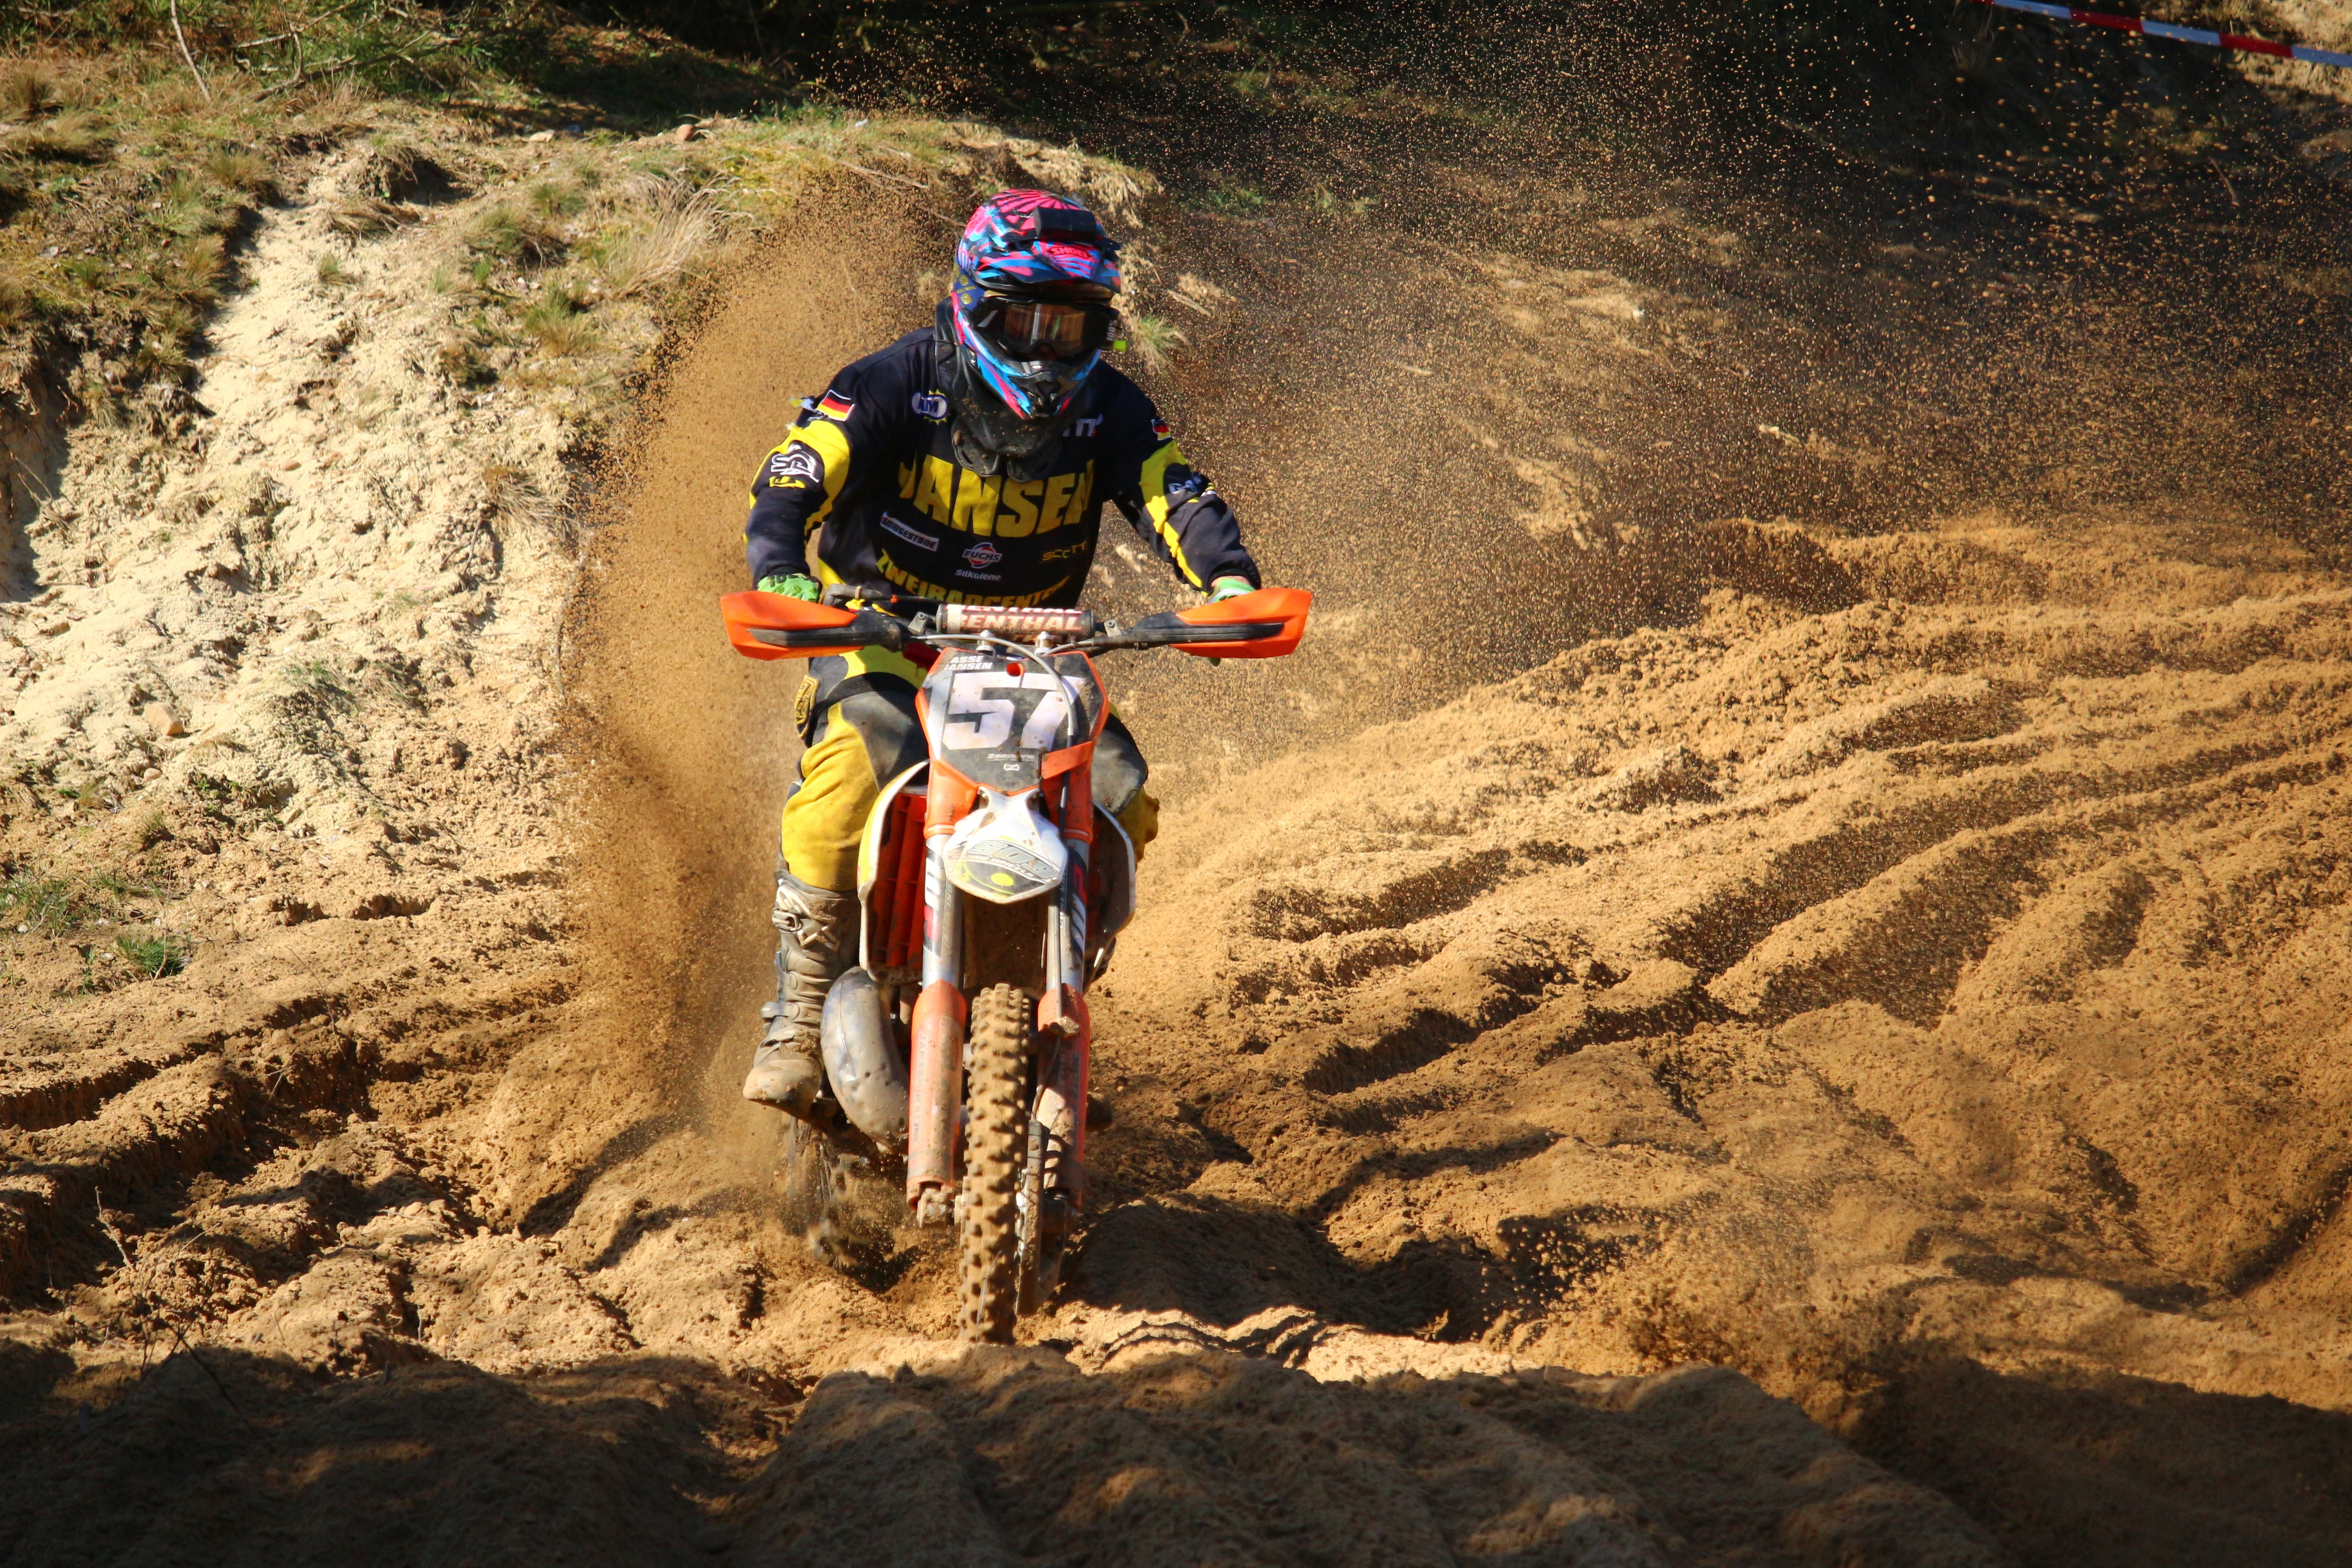
sand, vehicle, motorcycle, motocross, soil, cross, extreme sport, race, sports, racing, driver, motorsport, enduro, motocross ride, motorcycle racing, off roading, endurocross